Cordillera Administrative Region

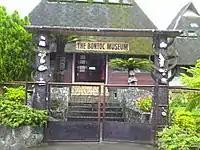
The Bontoc Museum, run by the Sisters of the Immaculate Heart of Mary, hosts many of the materials used by the different tribes of the Mountain Province.

The Cordillera region is known for its unique musical instruments including the gangsa kalinga, nose flute, bamboo flute, buzzer, "bangibang", "tongatong", "diwdiw-as", "saggeypo", and bamboo zither.